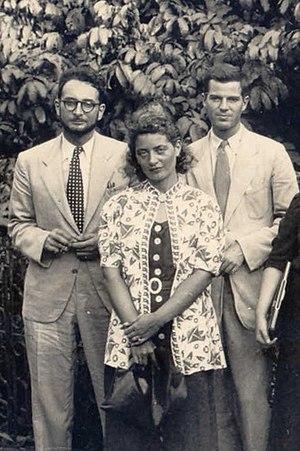
Claude Lévi-Strauss [klod levi stʁos], né le 28 novembre 1908 à Bruxelles et mort le 30 octobre 2009 à Paris, est un anthropologue et ethnologue français qui a exercé une influence majeure à l'échelle internationale sur les sciences humaines et sociales dans la seconde moitié du XXᵉ siècle. Il est devenu notamment l'une des figures fondatrices du structuralisme à partir des années 1950 en développant une méthodologie propre, l'anthropologie structurale, par laquelle il a renouvelé en profondeur l'ethnologie et l'anthropologie en leur appliquant les principes holistes issus de la linguistique, de la phonologie, des mathématiques et des sciences naturelles.